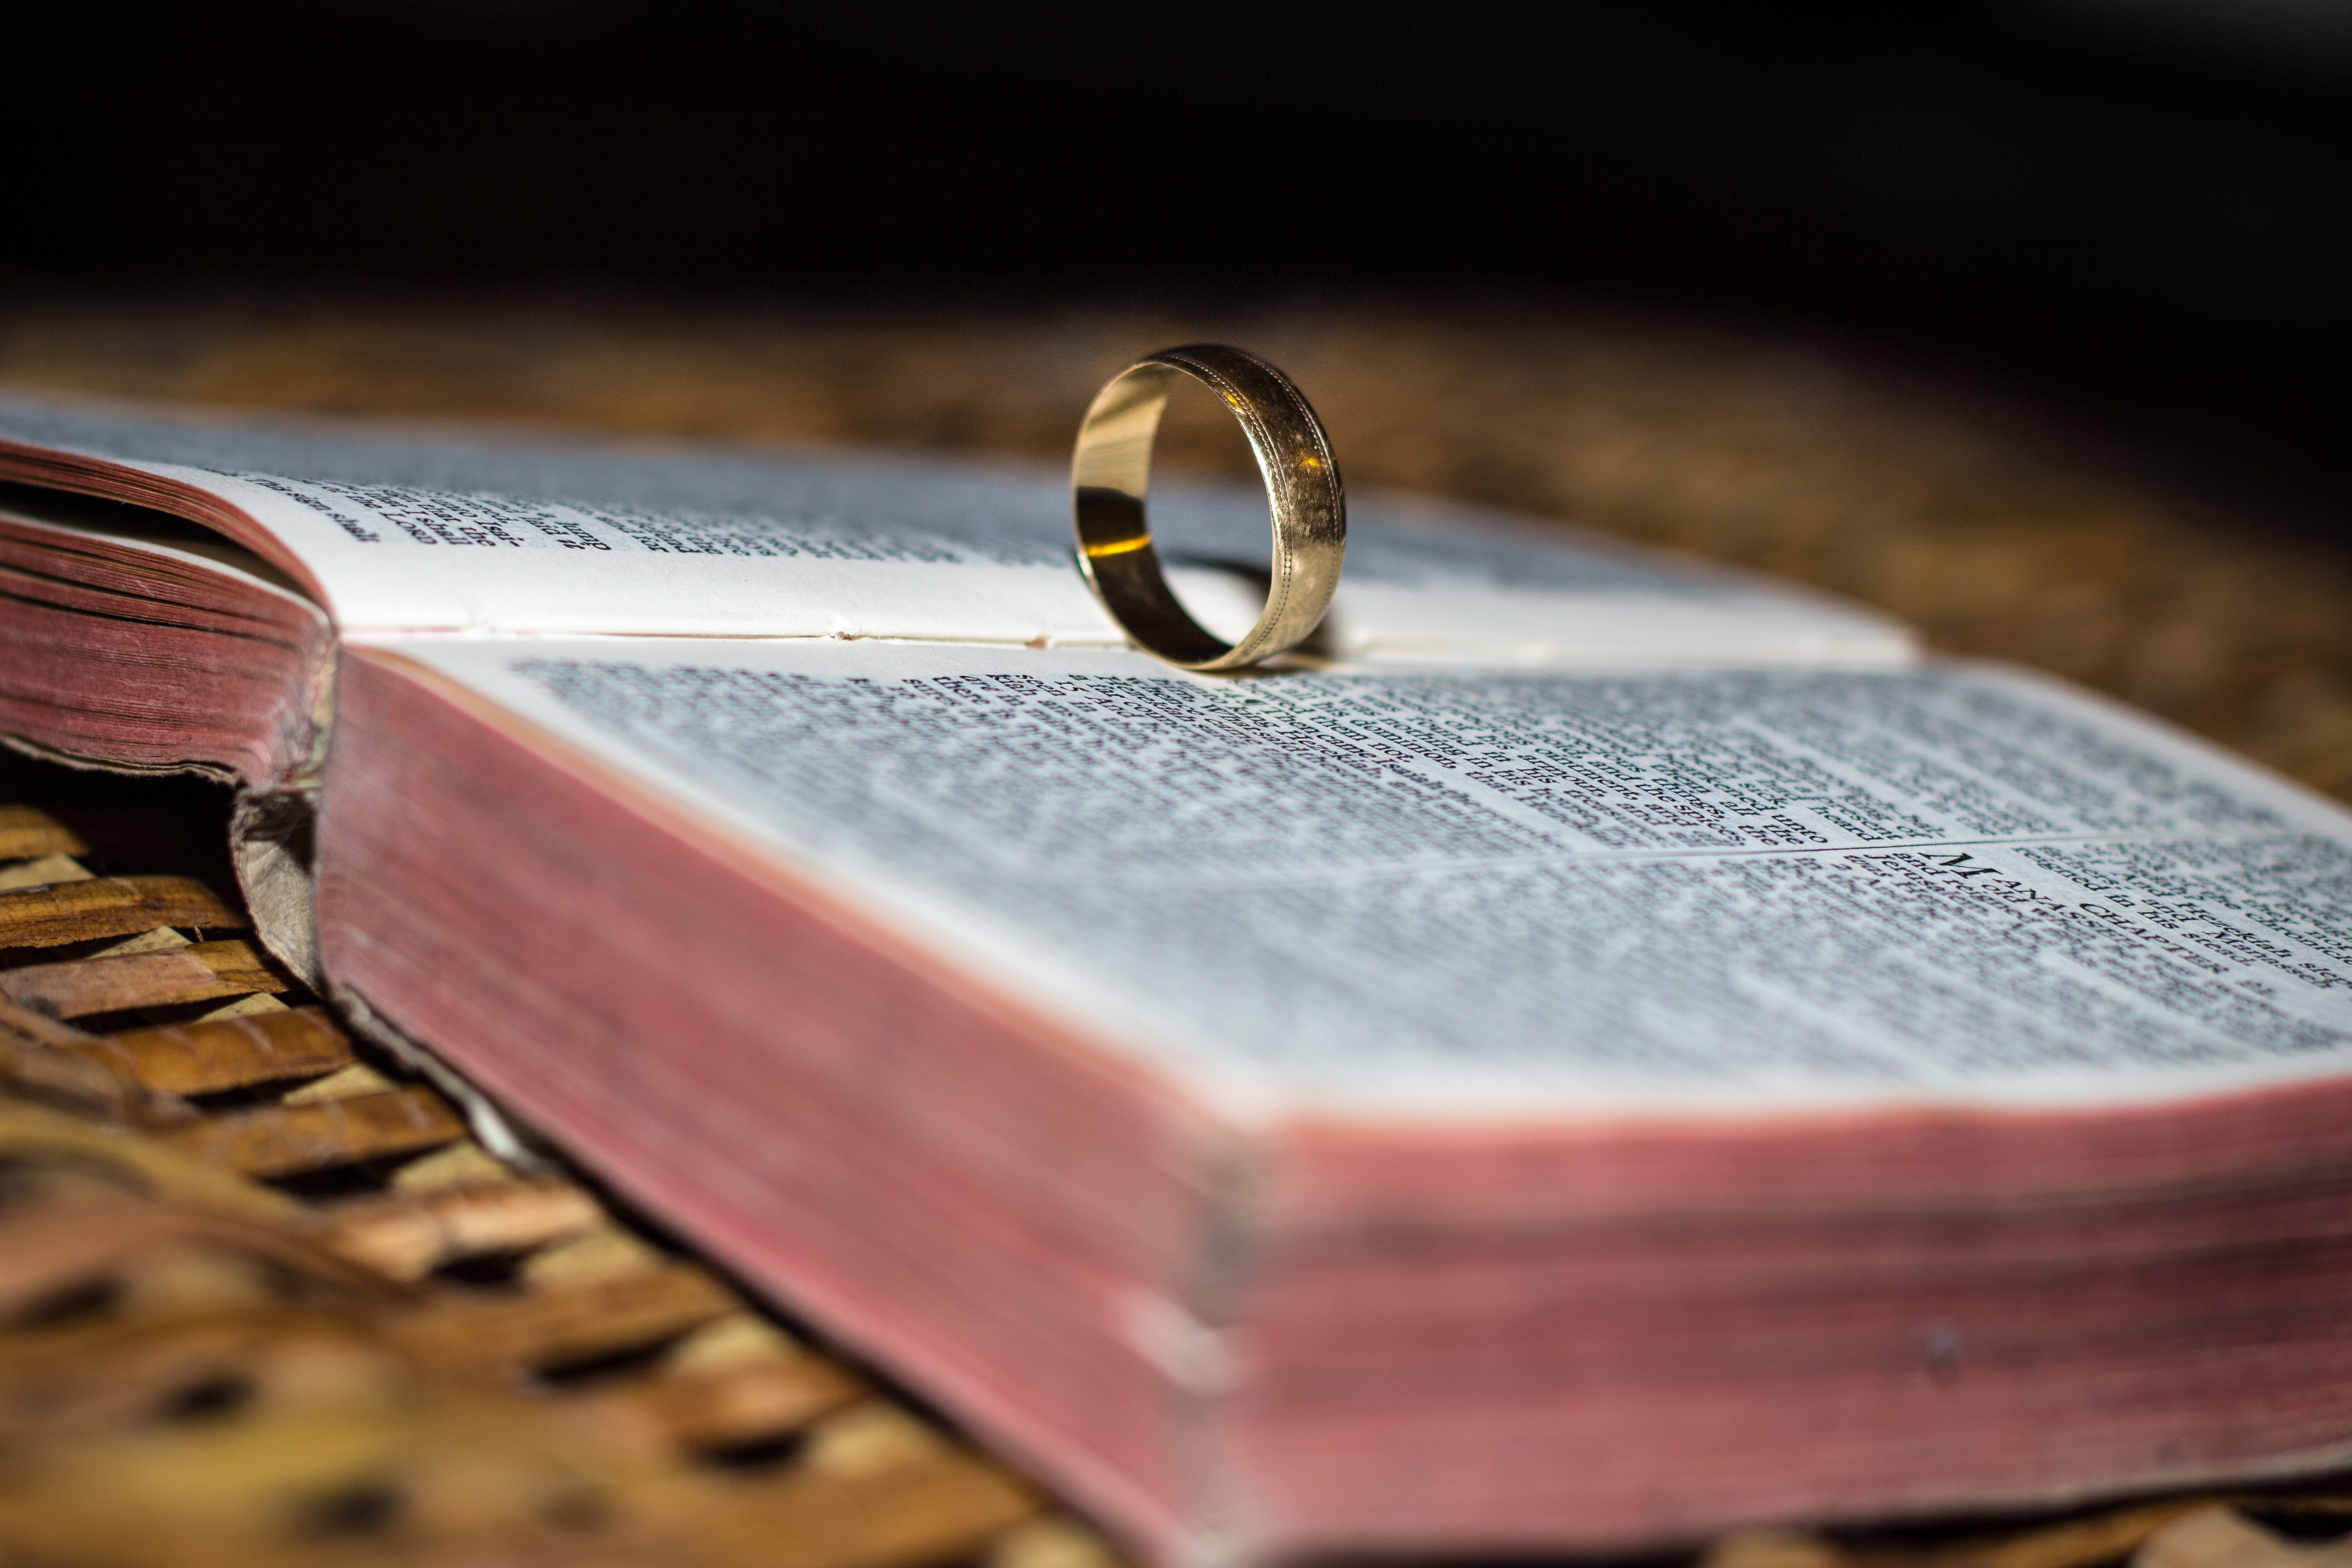
writing, book, ring, love, wedding, marriage, jewelry, bible, close up, glasses, macro photography, fashion accessory